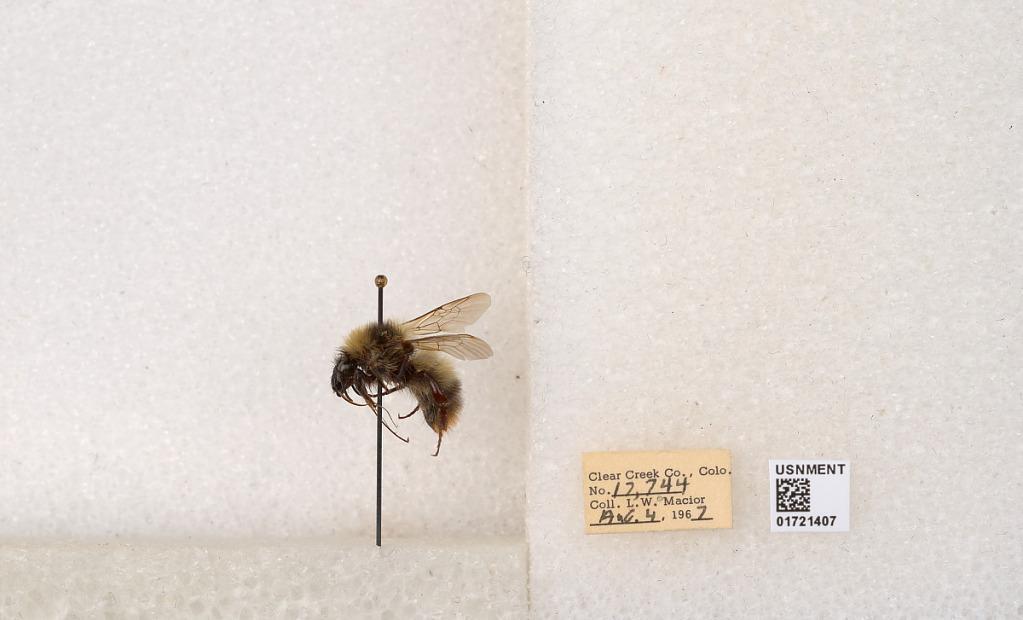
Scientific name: Bombus kirbyellus
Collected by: L. Macior
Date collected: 1967-8-4
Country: United States
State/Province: Colorado
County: Clear Creek
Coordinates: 39.6891, -105.644